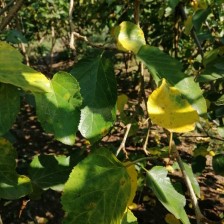
Variety: WhiteKing